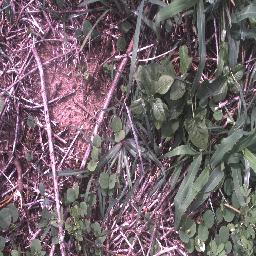
Label: negative